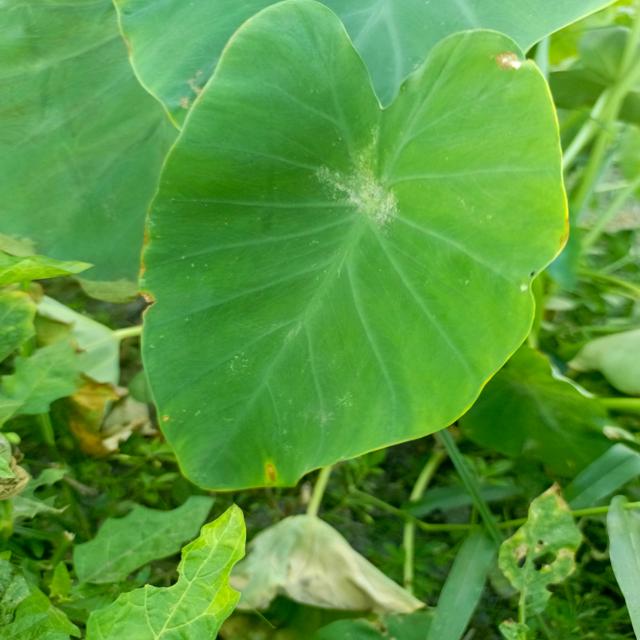
Label: Early_Blight